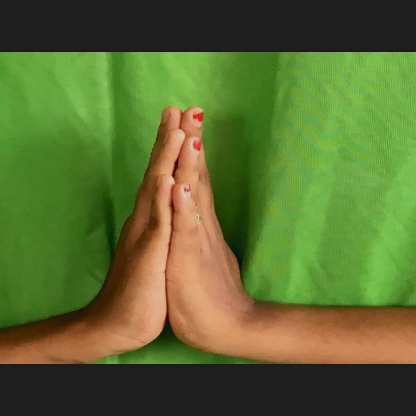
Mudra: Anjali